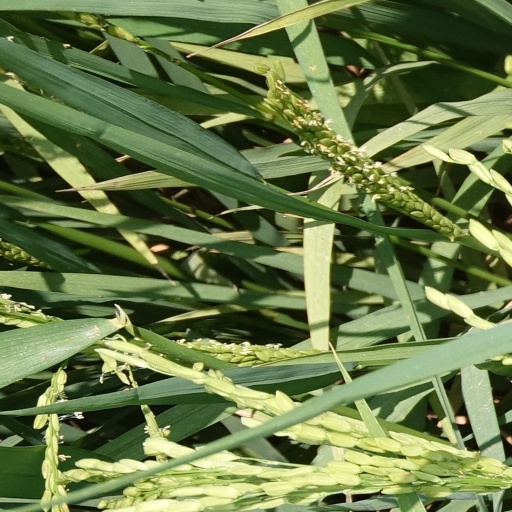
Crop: rice